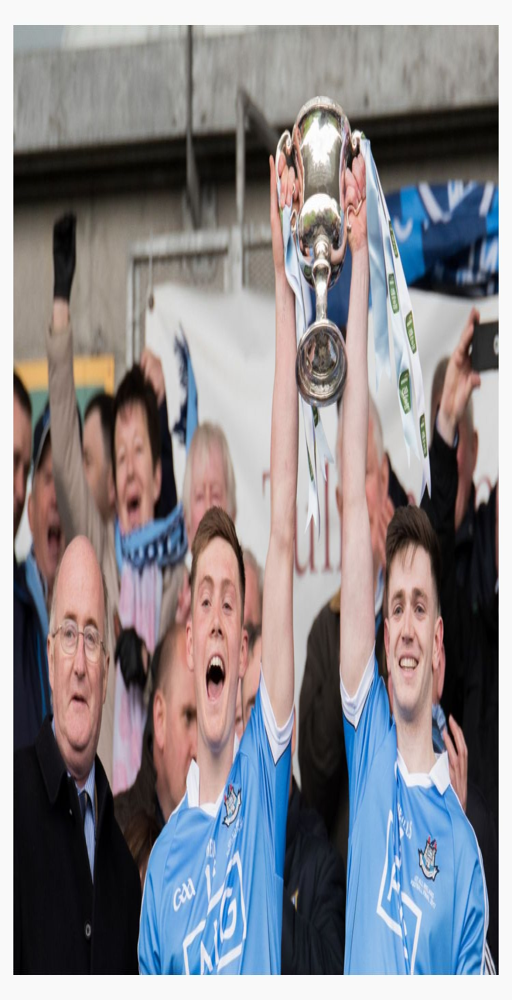
congratulations to the u players